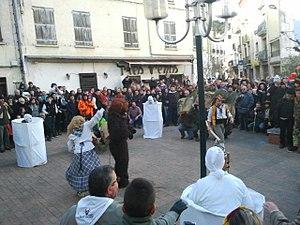
Fête de l'ours à Arles-sur-Tech
L'Occitanie est une région administrative française créée par la réforme territoriale de 2014 comportant 13 départements, et qui résulte de la fusion des anciennes régions Languedoc-Roussillon et Midi-Pyrénées. Temporairement appelée Languedoc-Roussillon-Midi-Pyrénées, le nom « Occitanie » est officiel depuis le 28 septembre 2016 et effectif depuis le 30 septembre 2016. S'il est sous-titré « Pyrénées-Méditerranée » par le conseil régional, ce sous-titre n'apparaît pas dans le Journal officiel de la République française. Le conseil régional est présidée par Carole Delga depuis le 4 janvier 2016, et son chef-lieu est Toulouse.